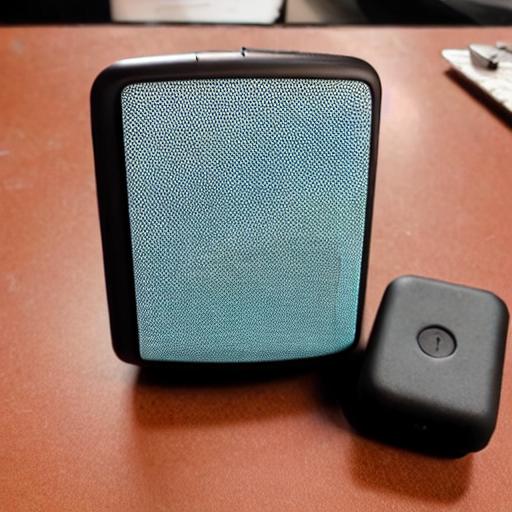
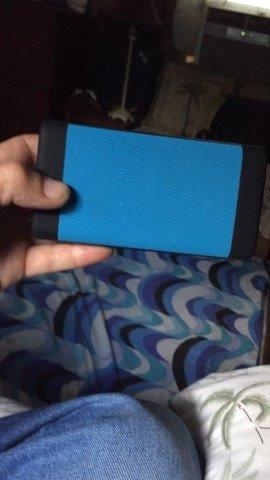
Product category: speaker
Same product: no